Frederick Marrable

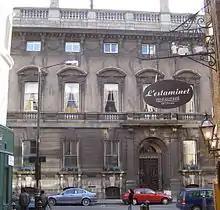
The Garrick Club, in its smoke-blackened state before the cleaning.

He was selected without any great controversy as the first Chief Architect of the Metropolitan Board of Works on 1 February 1856. Marrable was not a particularly well-regarded architect but no greater figure applied for the job, partially because the salary being offered was relatively low, but also because the architect would largely be responsible for building roads and not distinctive buildings. Marrable approached this task with a methodical eye, but often ended up being perceived as boring, as "The Elector" for 27 June 1857 said that he was "squeezing every word to death almost in a half-closed mouth, so that nobody scarcely knows what he says".